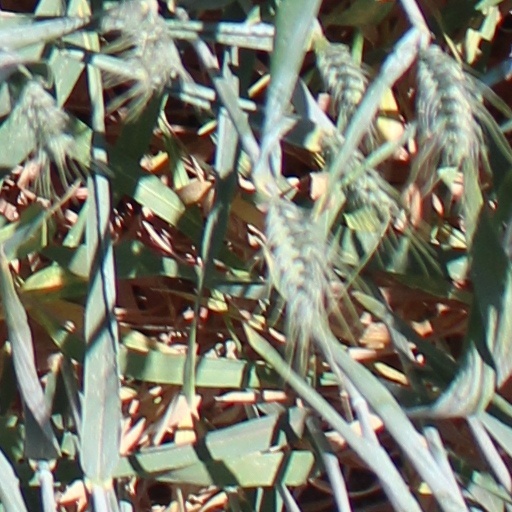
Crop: wheat